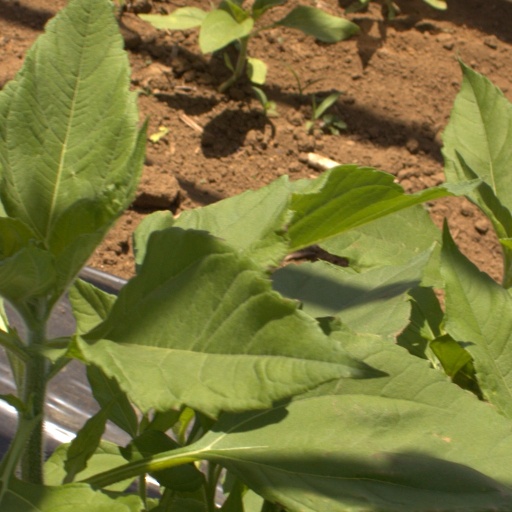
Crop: Jerusalem artichoke